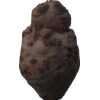
Label: celery